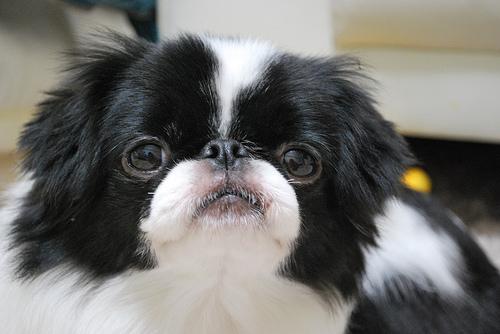
Breed: japanese chin